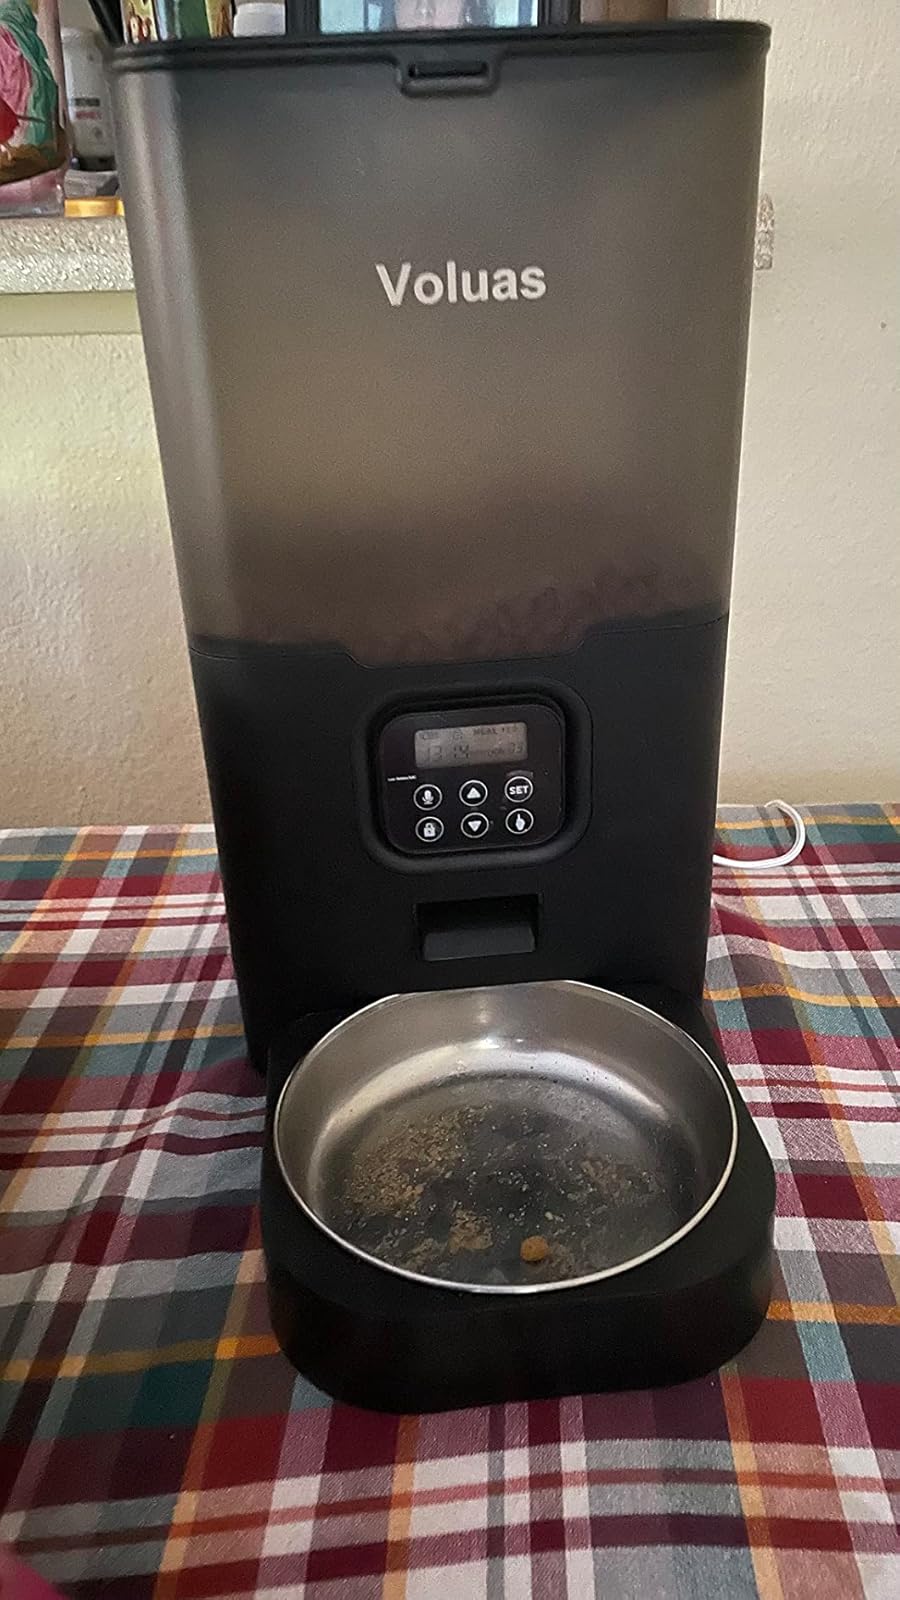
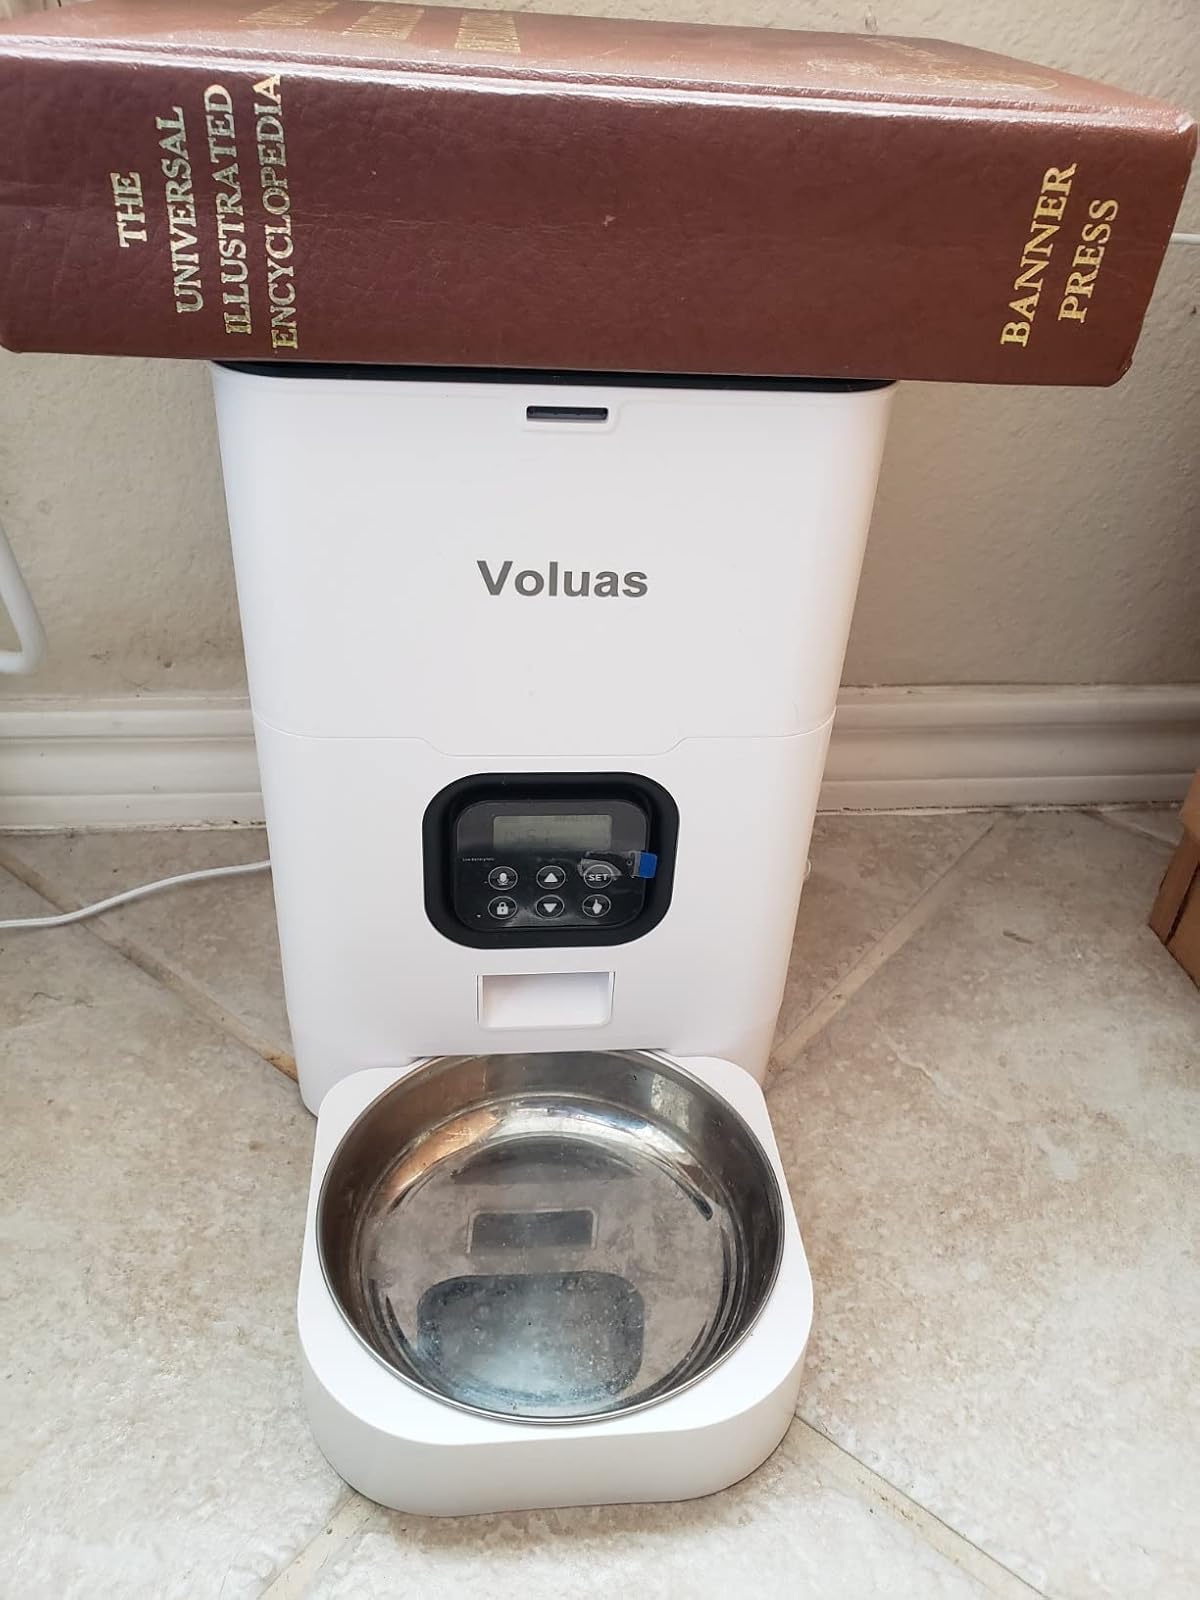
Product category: items_feeder
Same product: no